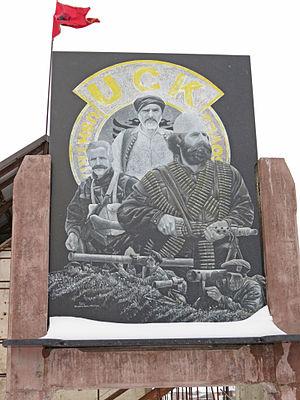
Mémorial Adem Jashari à Prekaz au Kosovo, avec la maison dans laquelle Adem Jashari et plus de 60 autres personnes ont été tuéesdans le Massacre de Prekaz (1998).Lëtzebuergesch: Memorial Adem Jashari zu Prekaz am Kosovo, mam Haus an deem den Adem Jashari a méi wéi 60 aner Leit am Massaker vu Prekaz ëmbruecht gi sinn.Shqip: Kompleksi Memorial Adem Jashari, gjendet në Prekaz, Kosovë